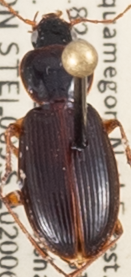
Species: Synuchus impunctatus
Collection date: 2020-06-30
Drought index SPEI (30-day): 0.438
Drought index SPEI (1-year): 1.01
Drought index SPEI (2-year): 2.09